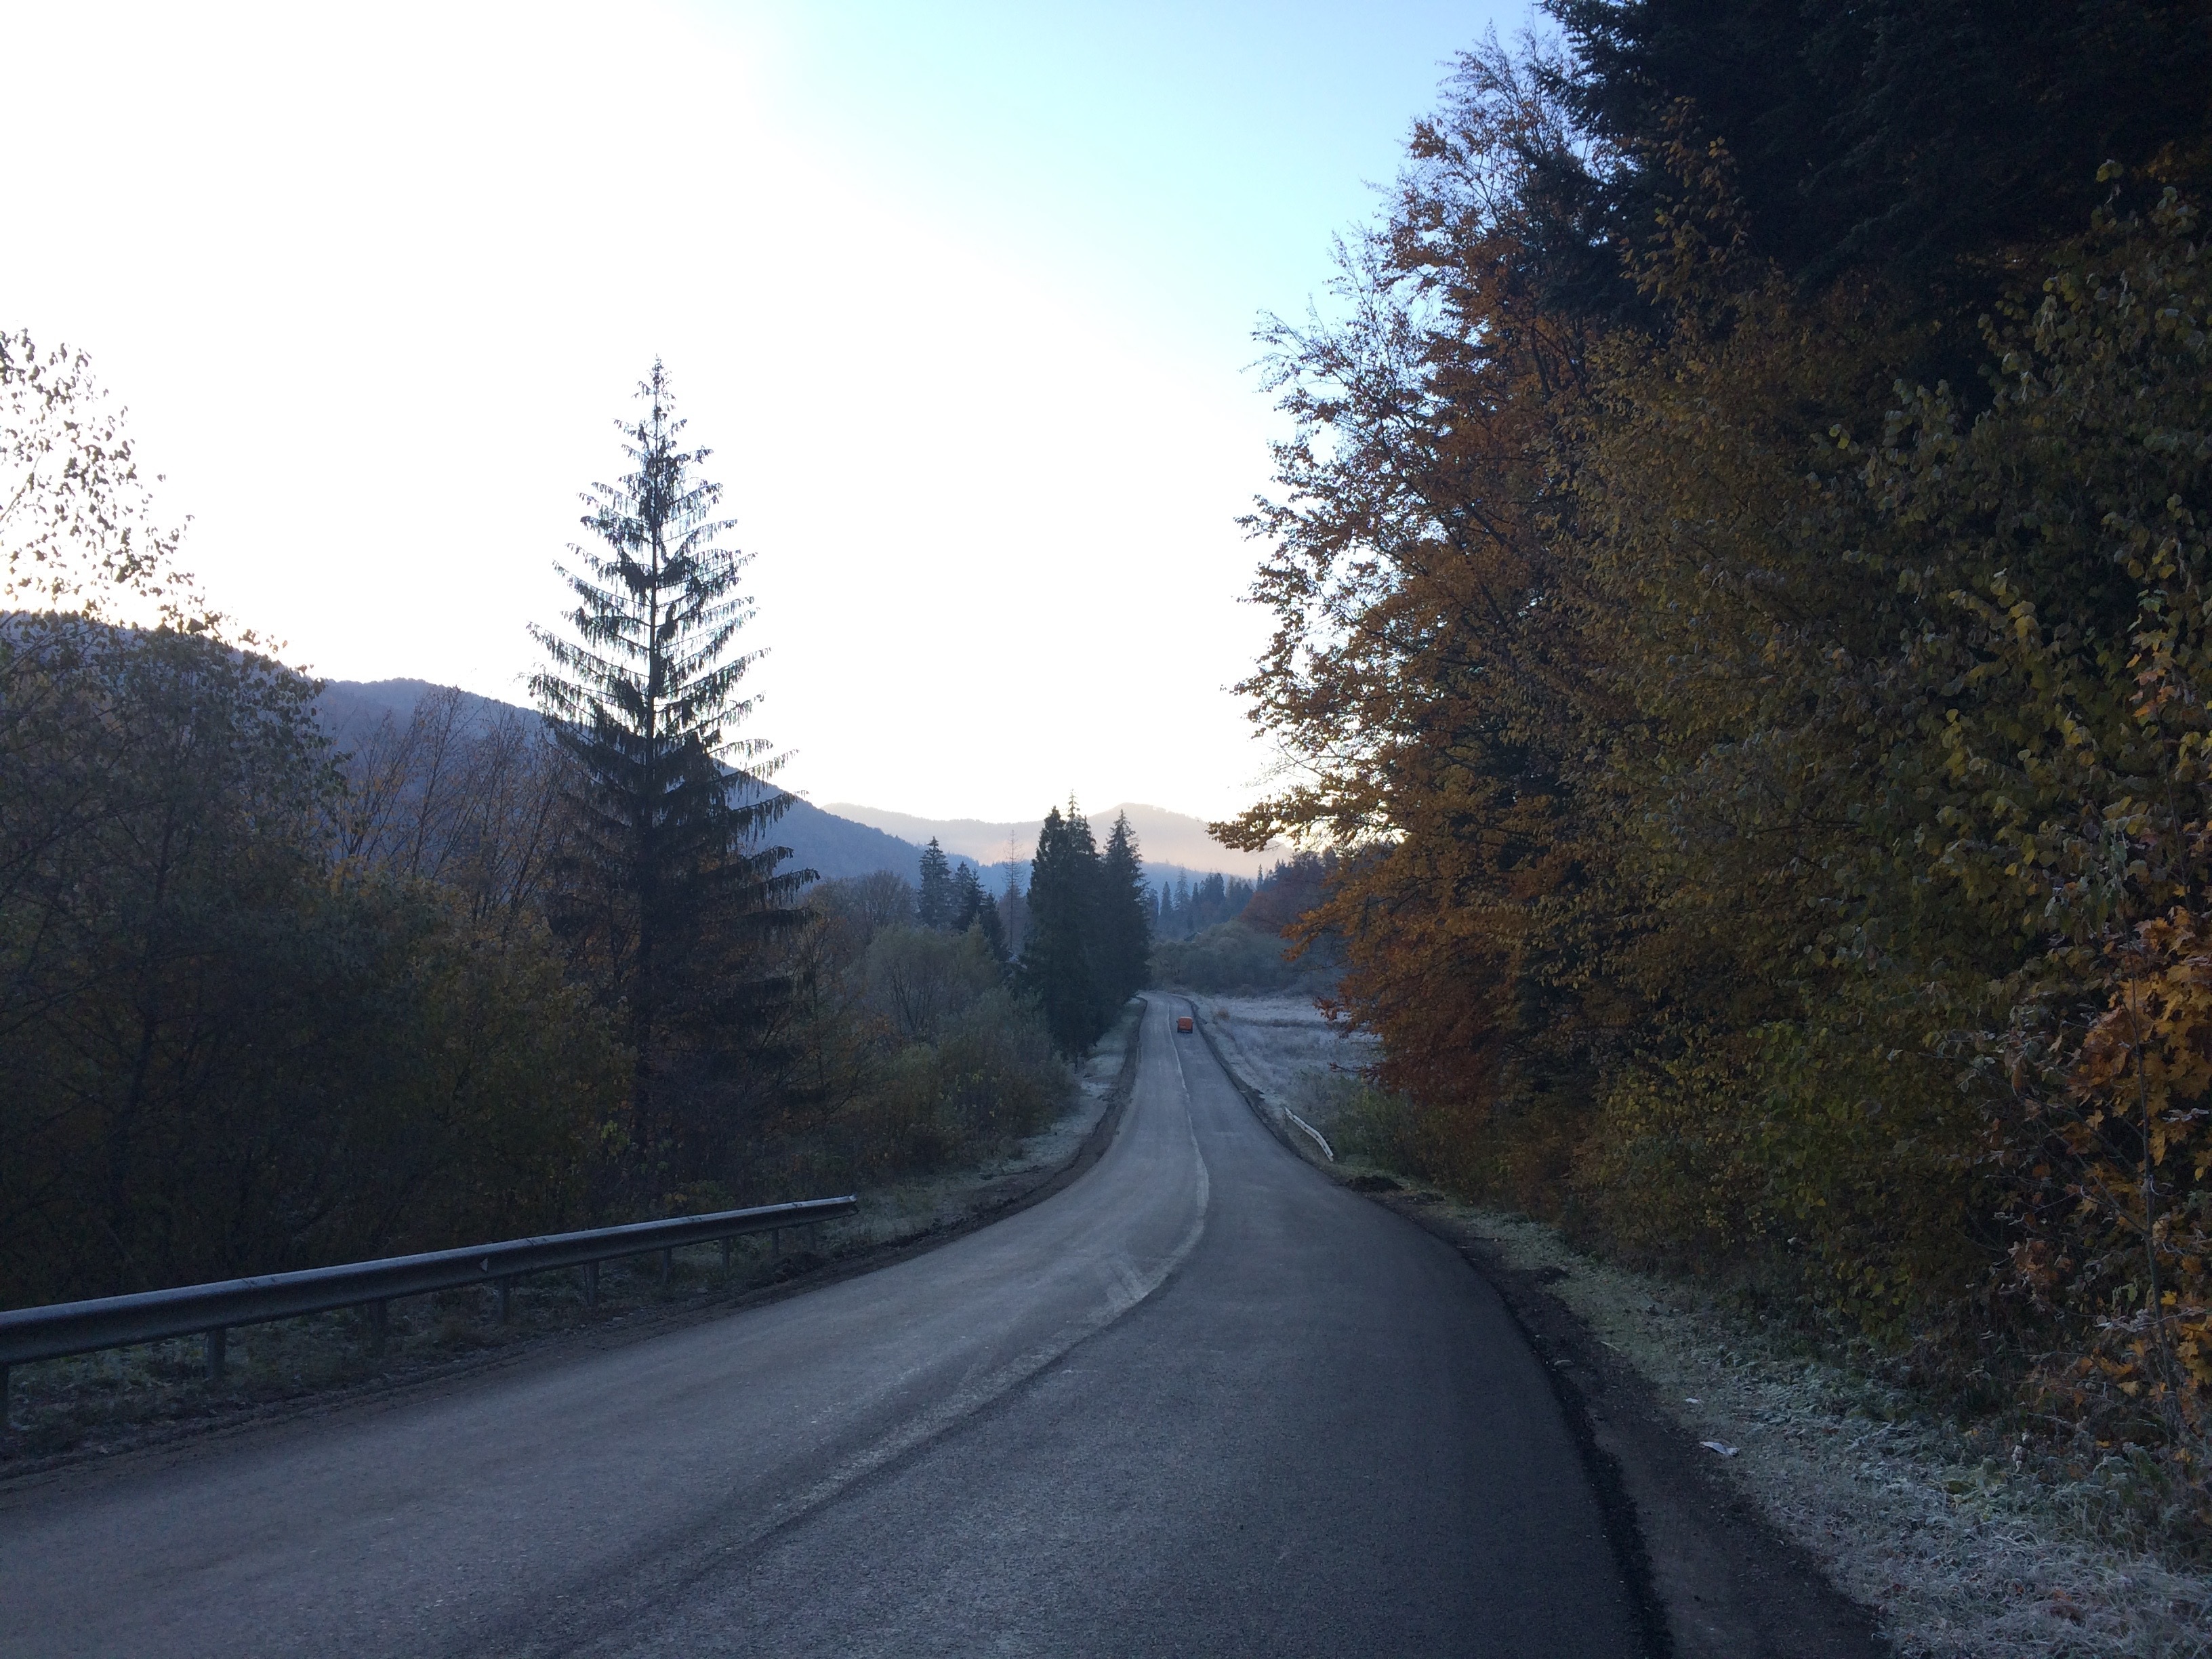
tree, snow, winter, road, morning, highway, driving, asphalt, lane, season, road trip, infrastructure, road surface, nonbuilding structure